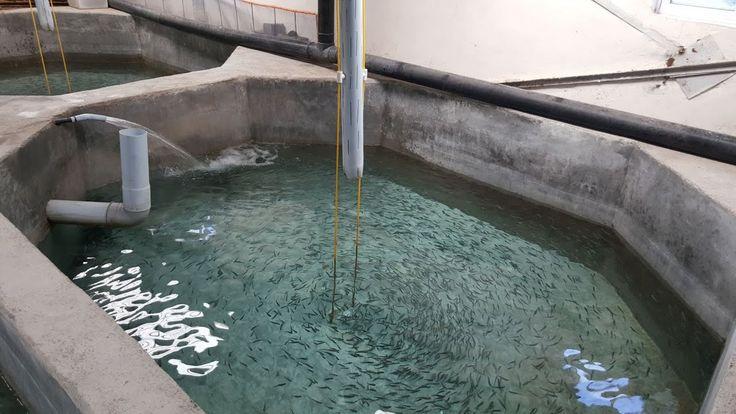
Bwawa dogo, la ufugaji wa samaki lenye samaki wadogowadogo huku kukiwa na maji safi na salama ambayo yanaelekezwa katika bwa hilo, ili kuhakikisha usalama na ukuaji wa samaki huo kwa ajili ya mauzo ya baadaye kama biashara na chakula.